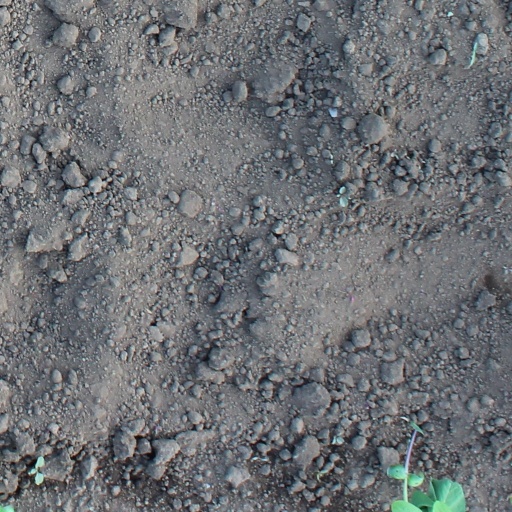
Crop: soybean